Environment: real
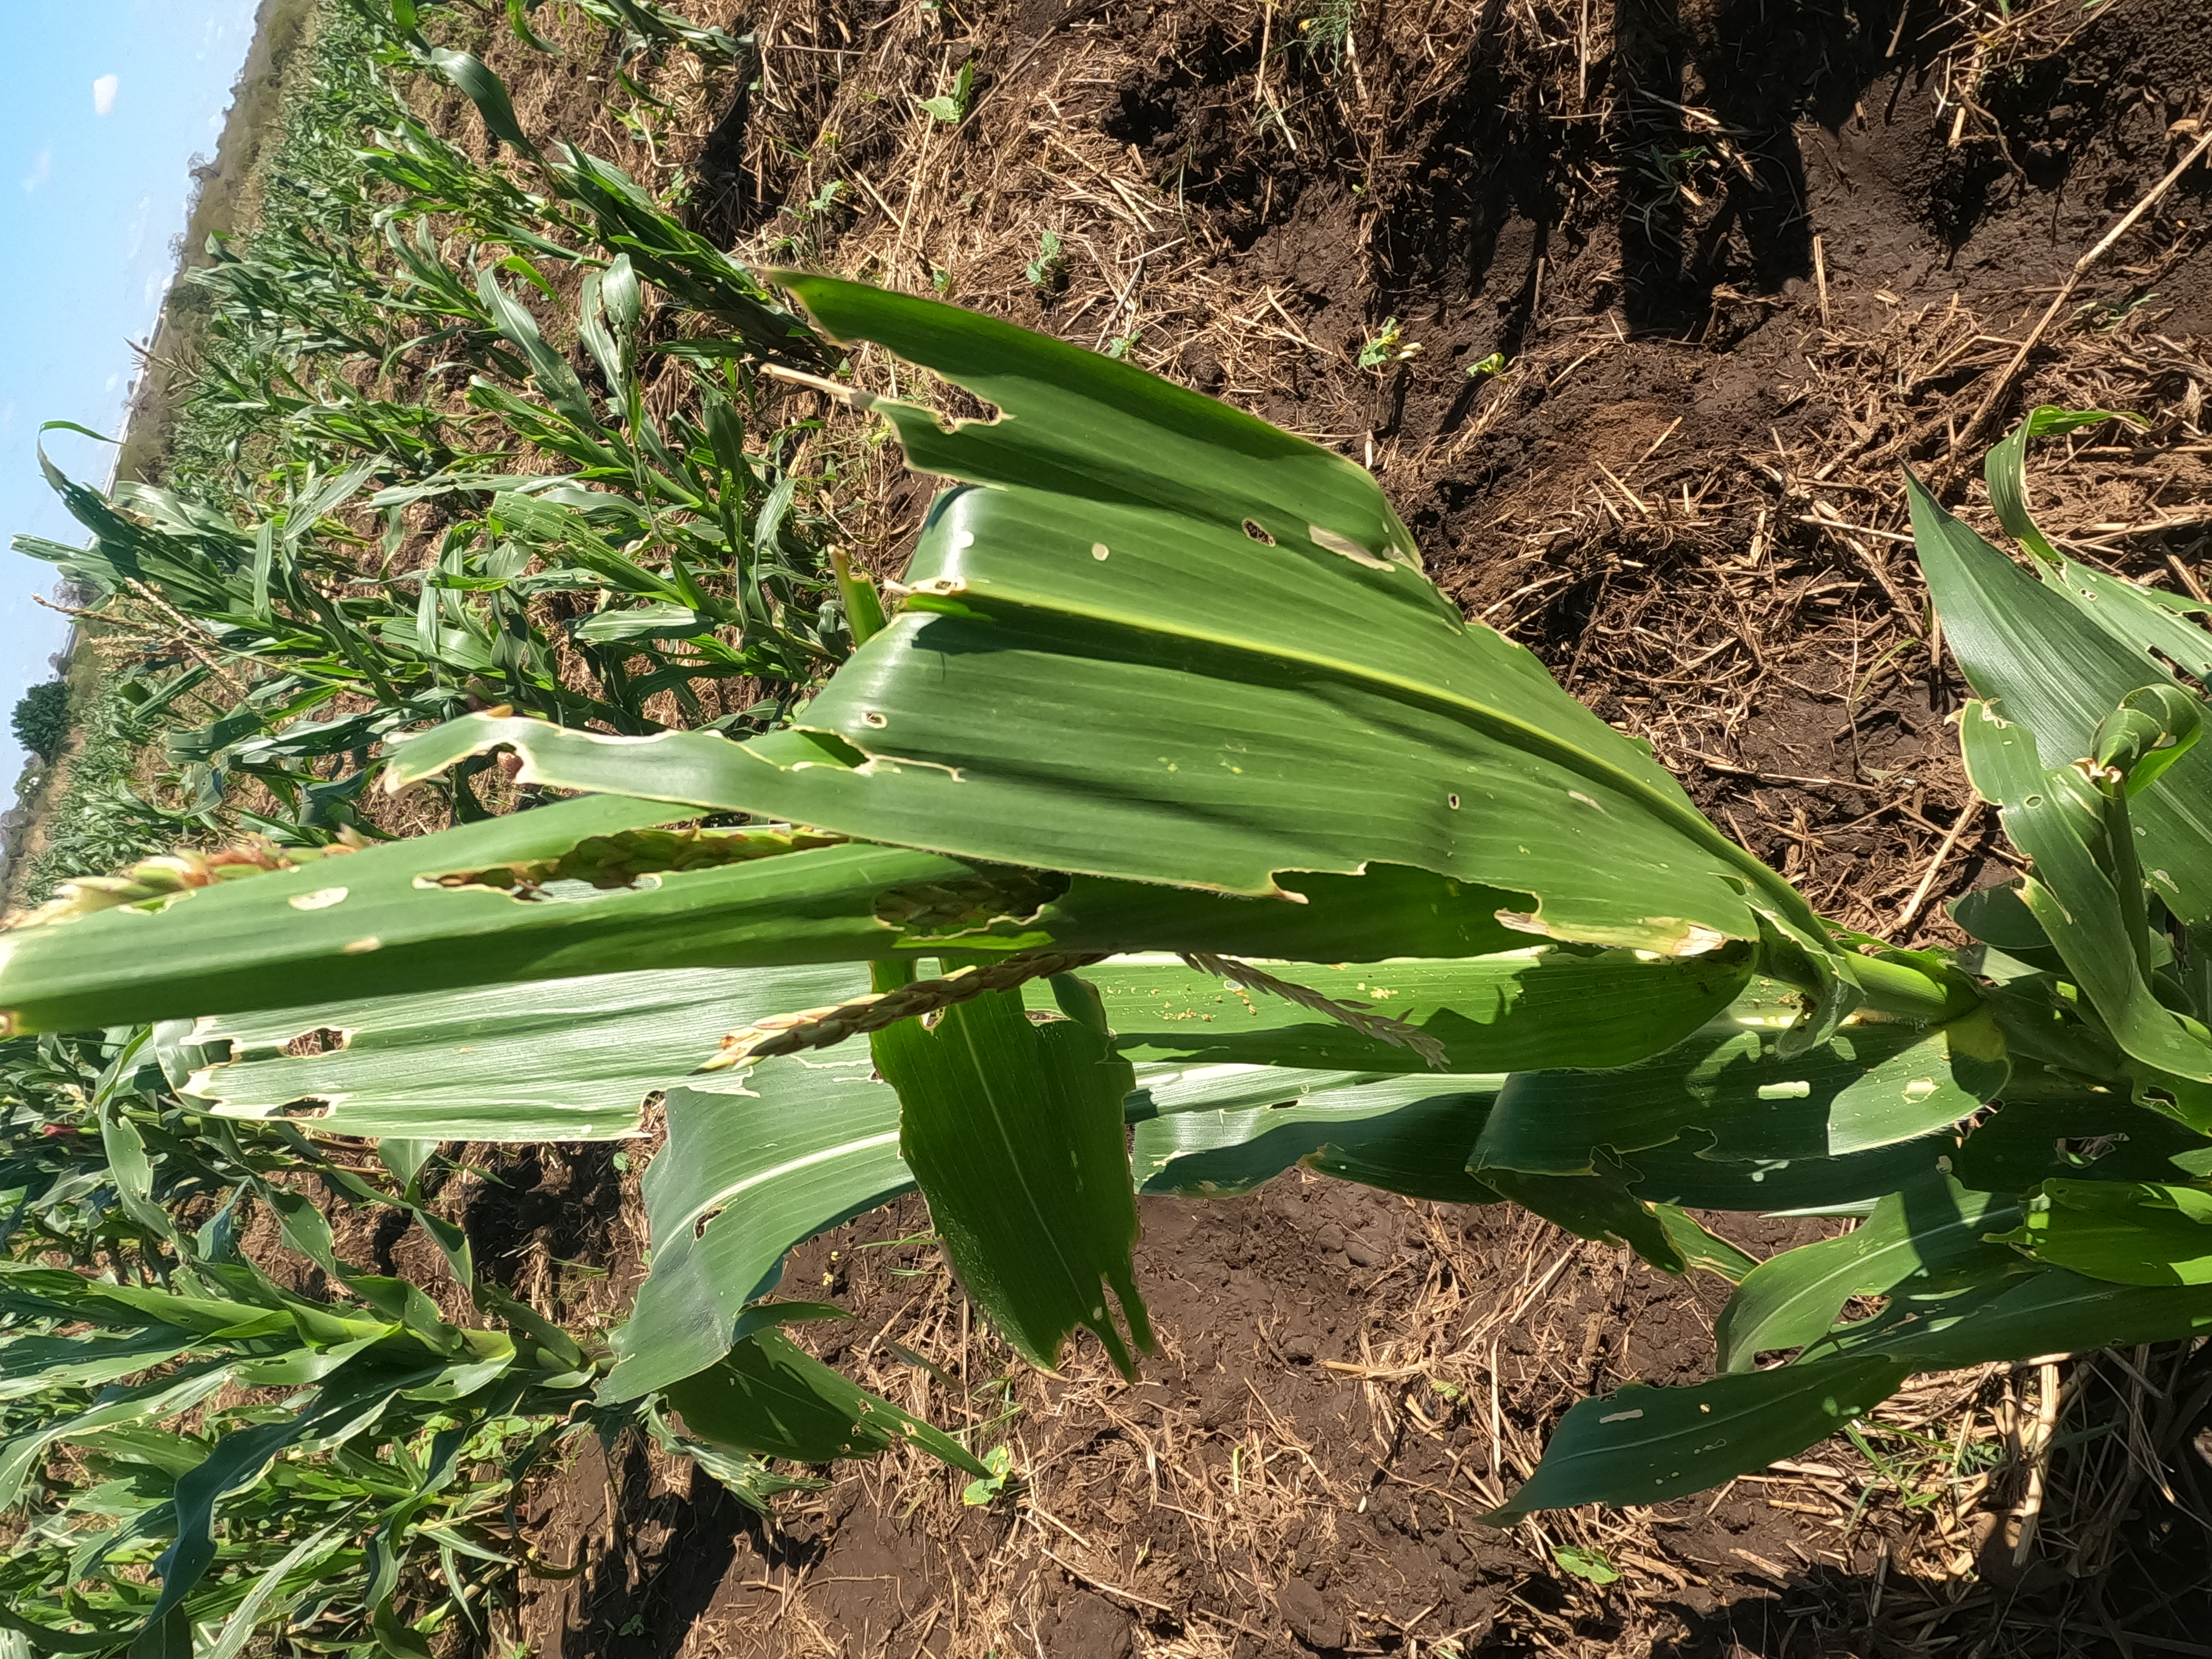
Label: fall_armyworm